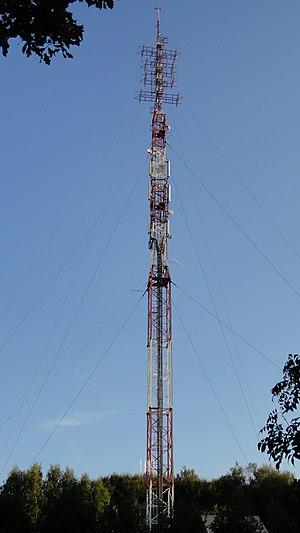
Feliksówka est un village de la gmina d'Adamów, du powiat de Zamość, dans la voïvodie de Lublin, situé dans l'est de la Pologne.